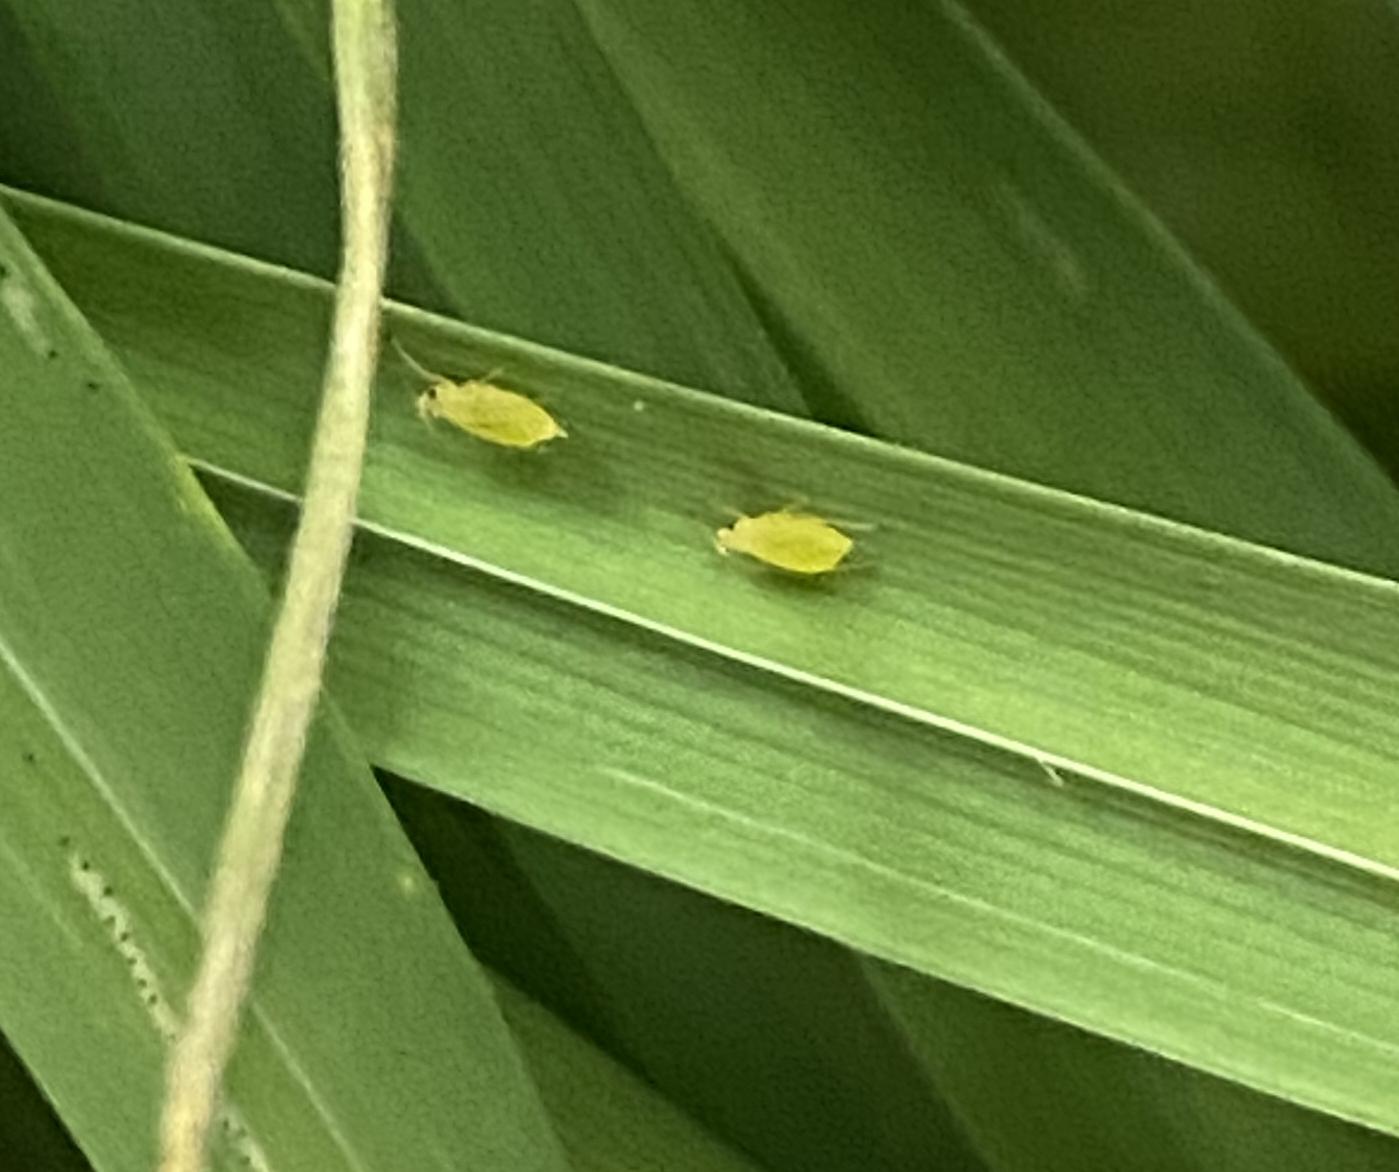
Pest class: cereal_grass_aphid